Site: brandenburg
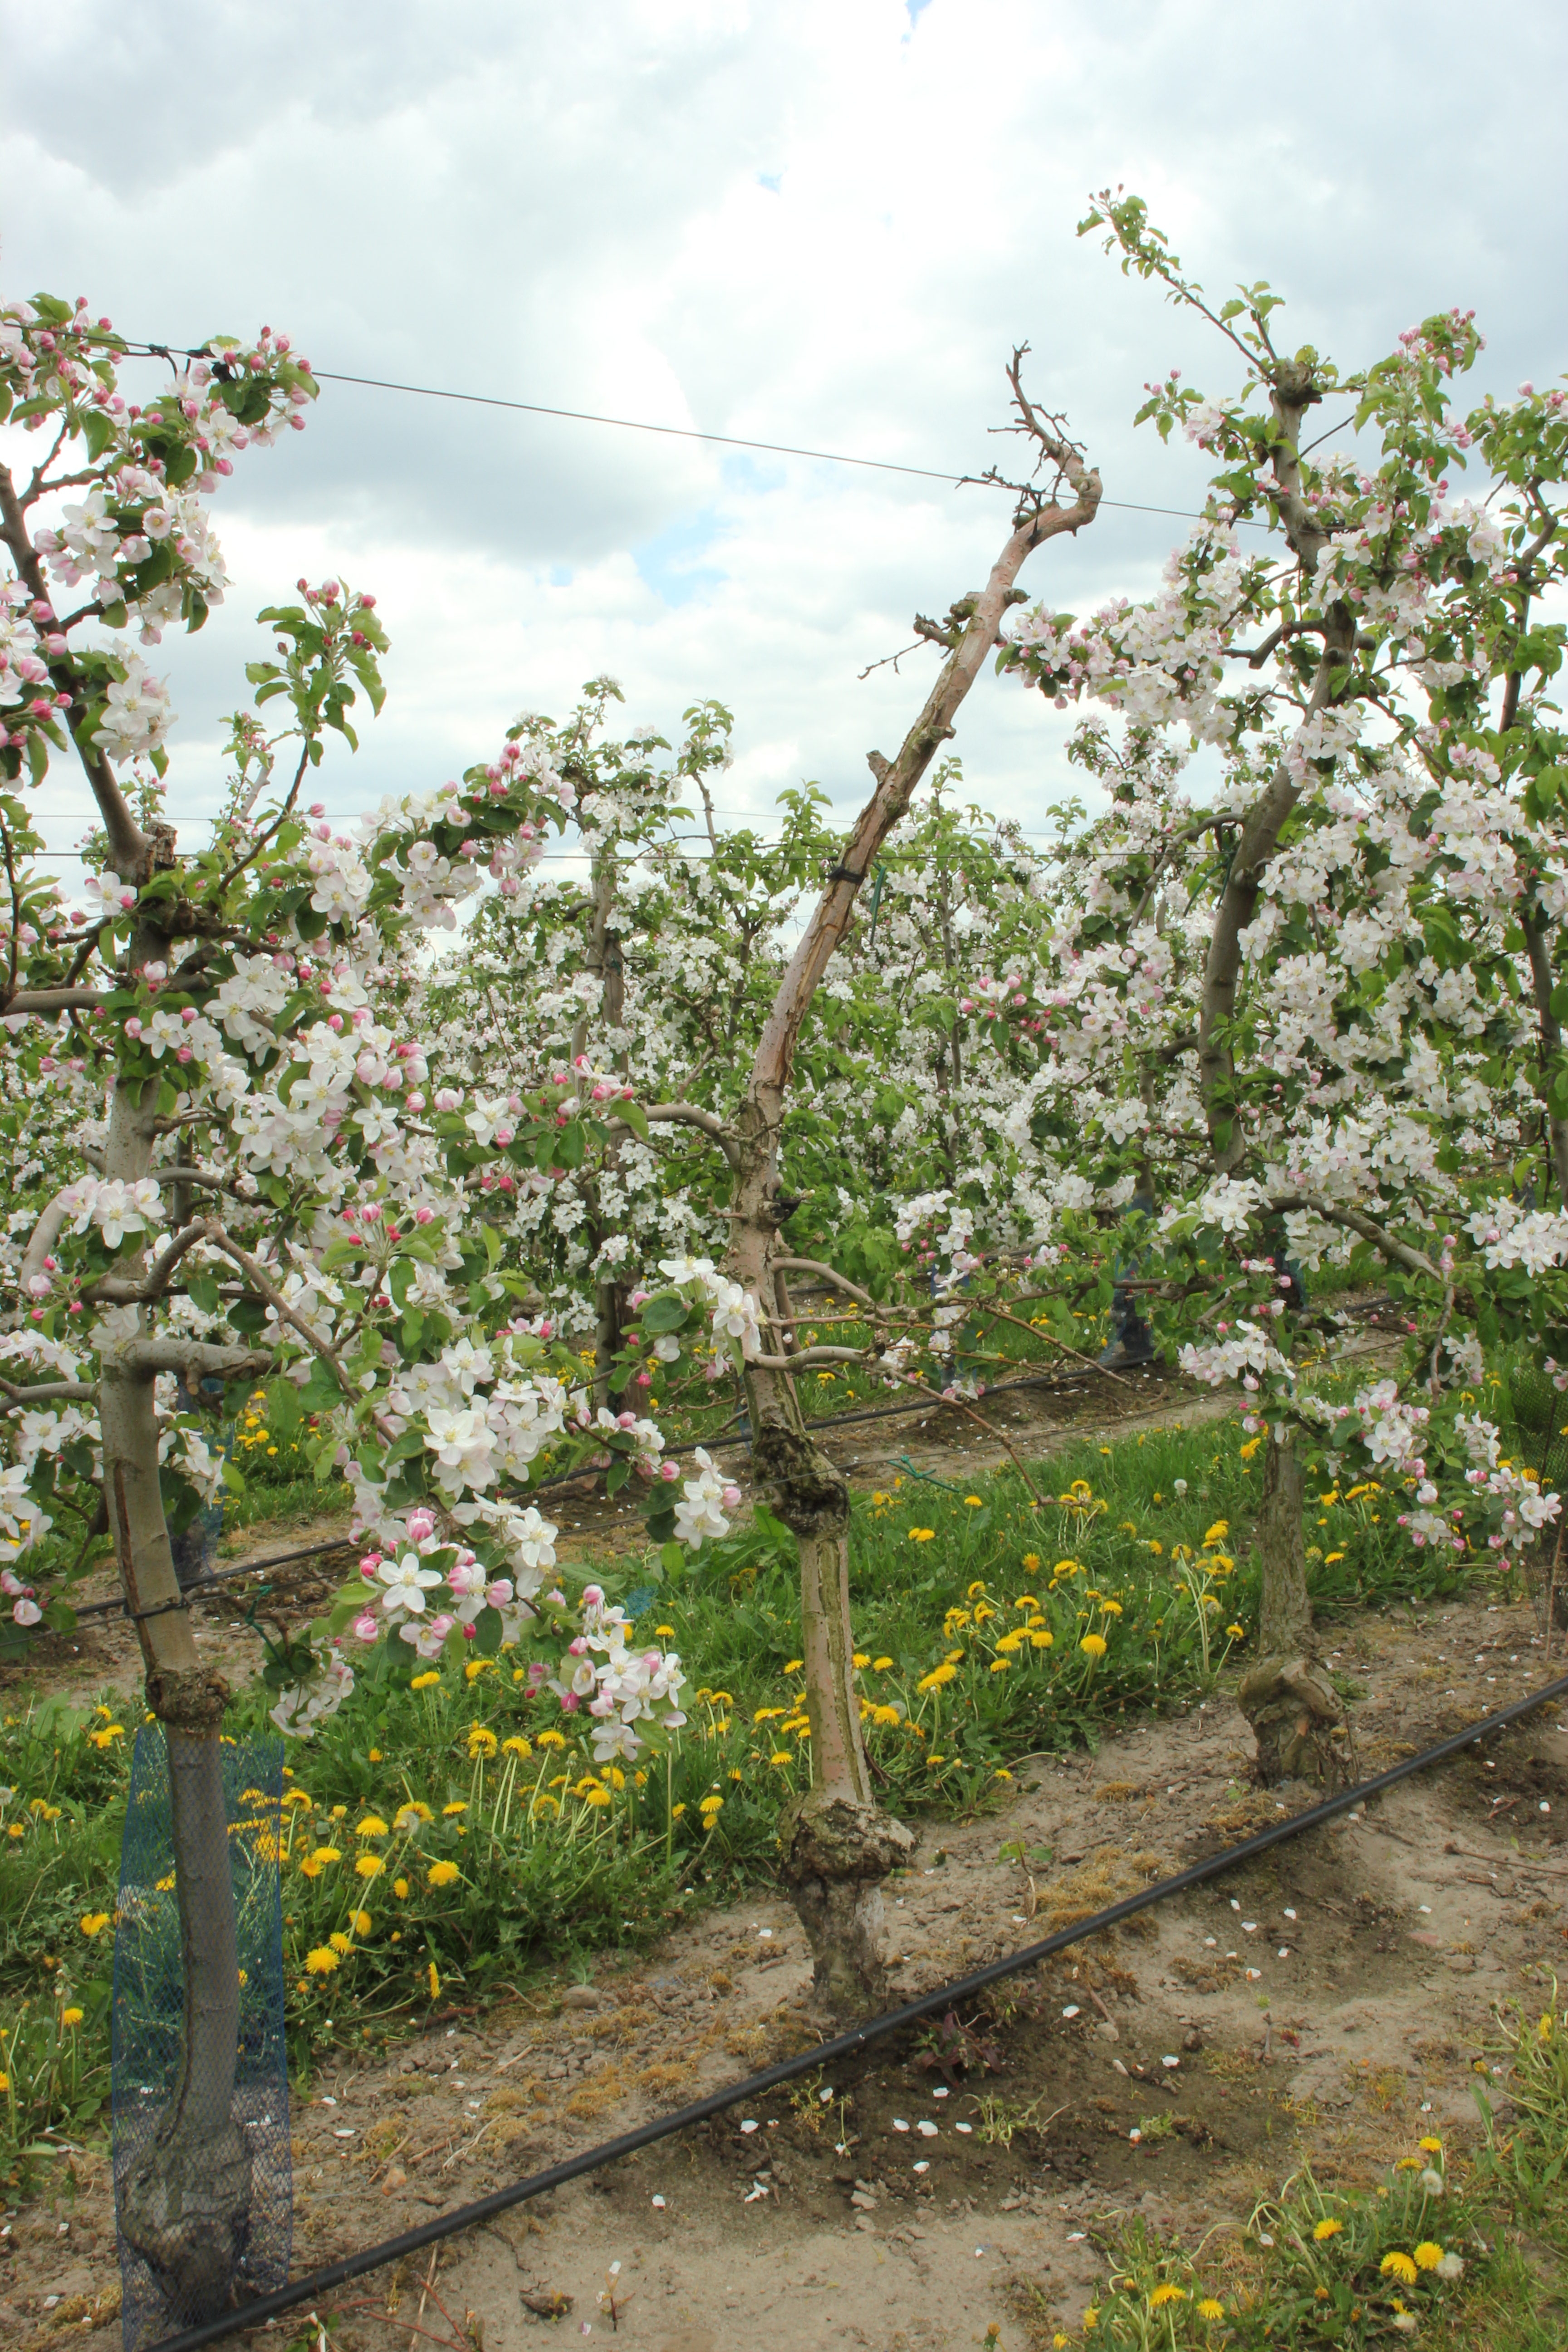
Growth stage (BBCH 65): Flowering